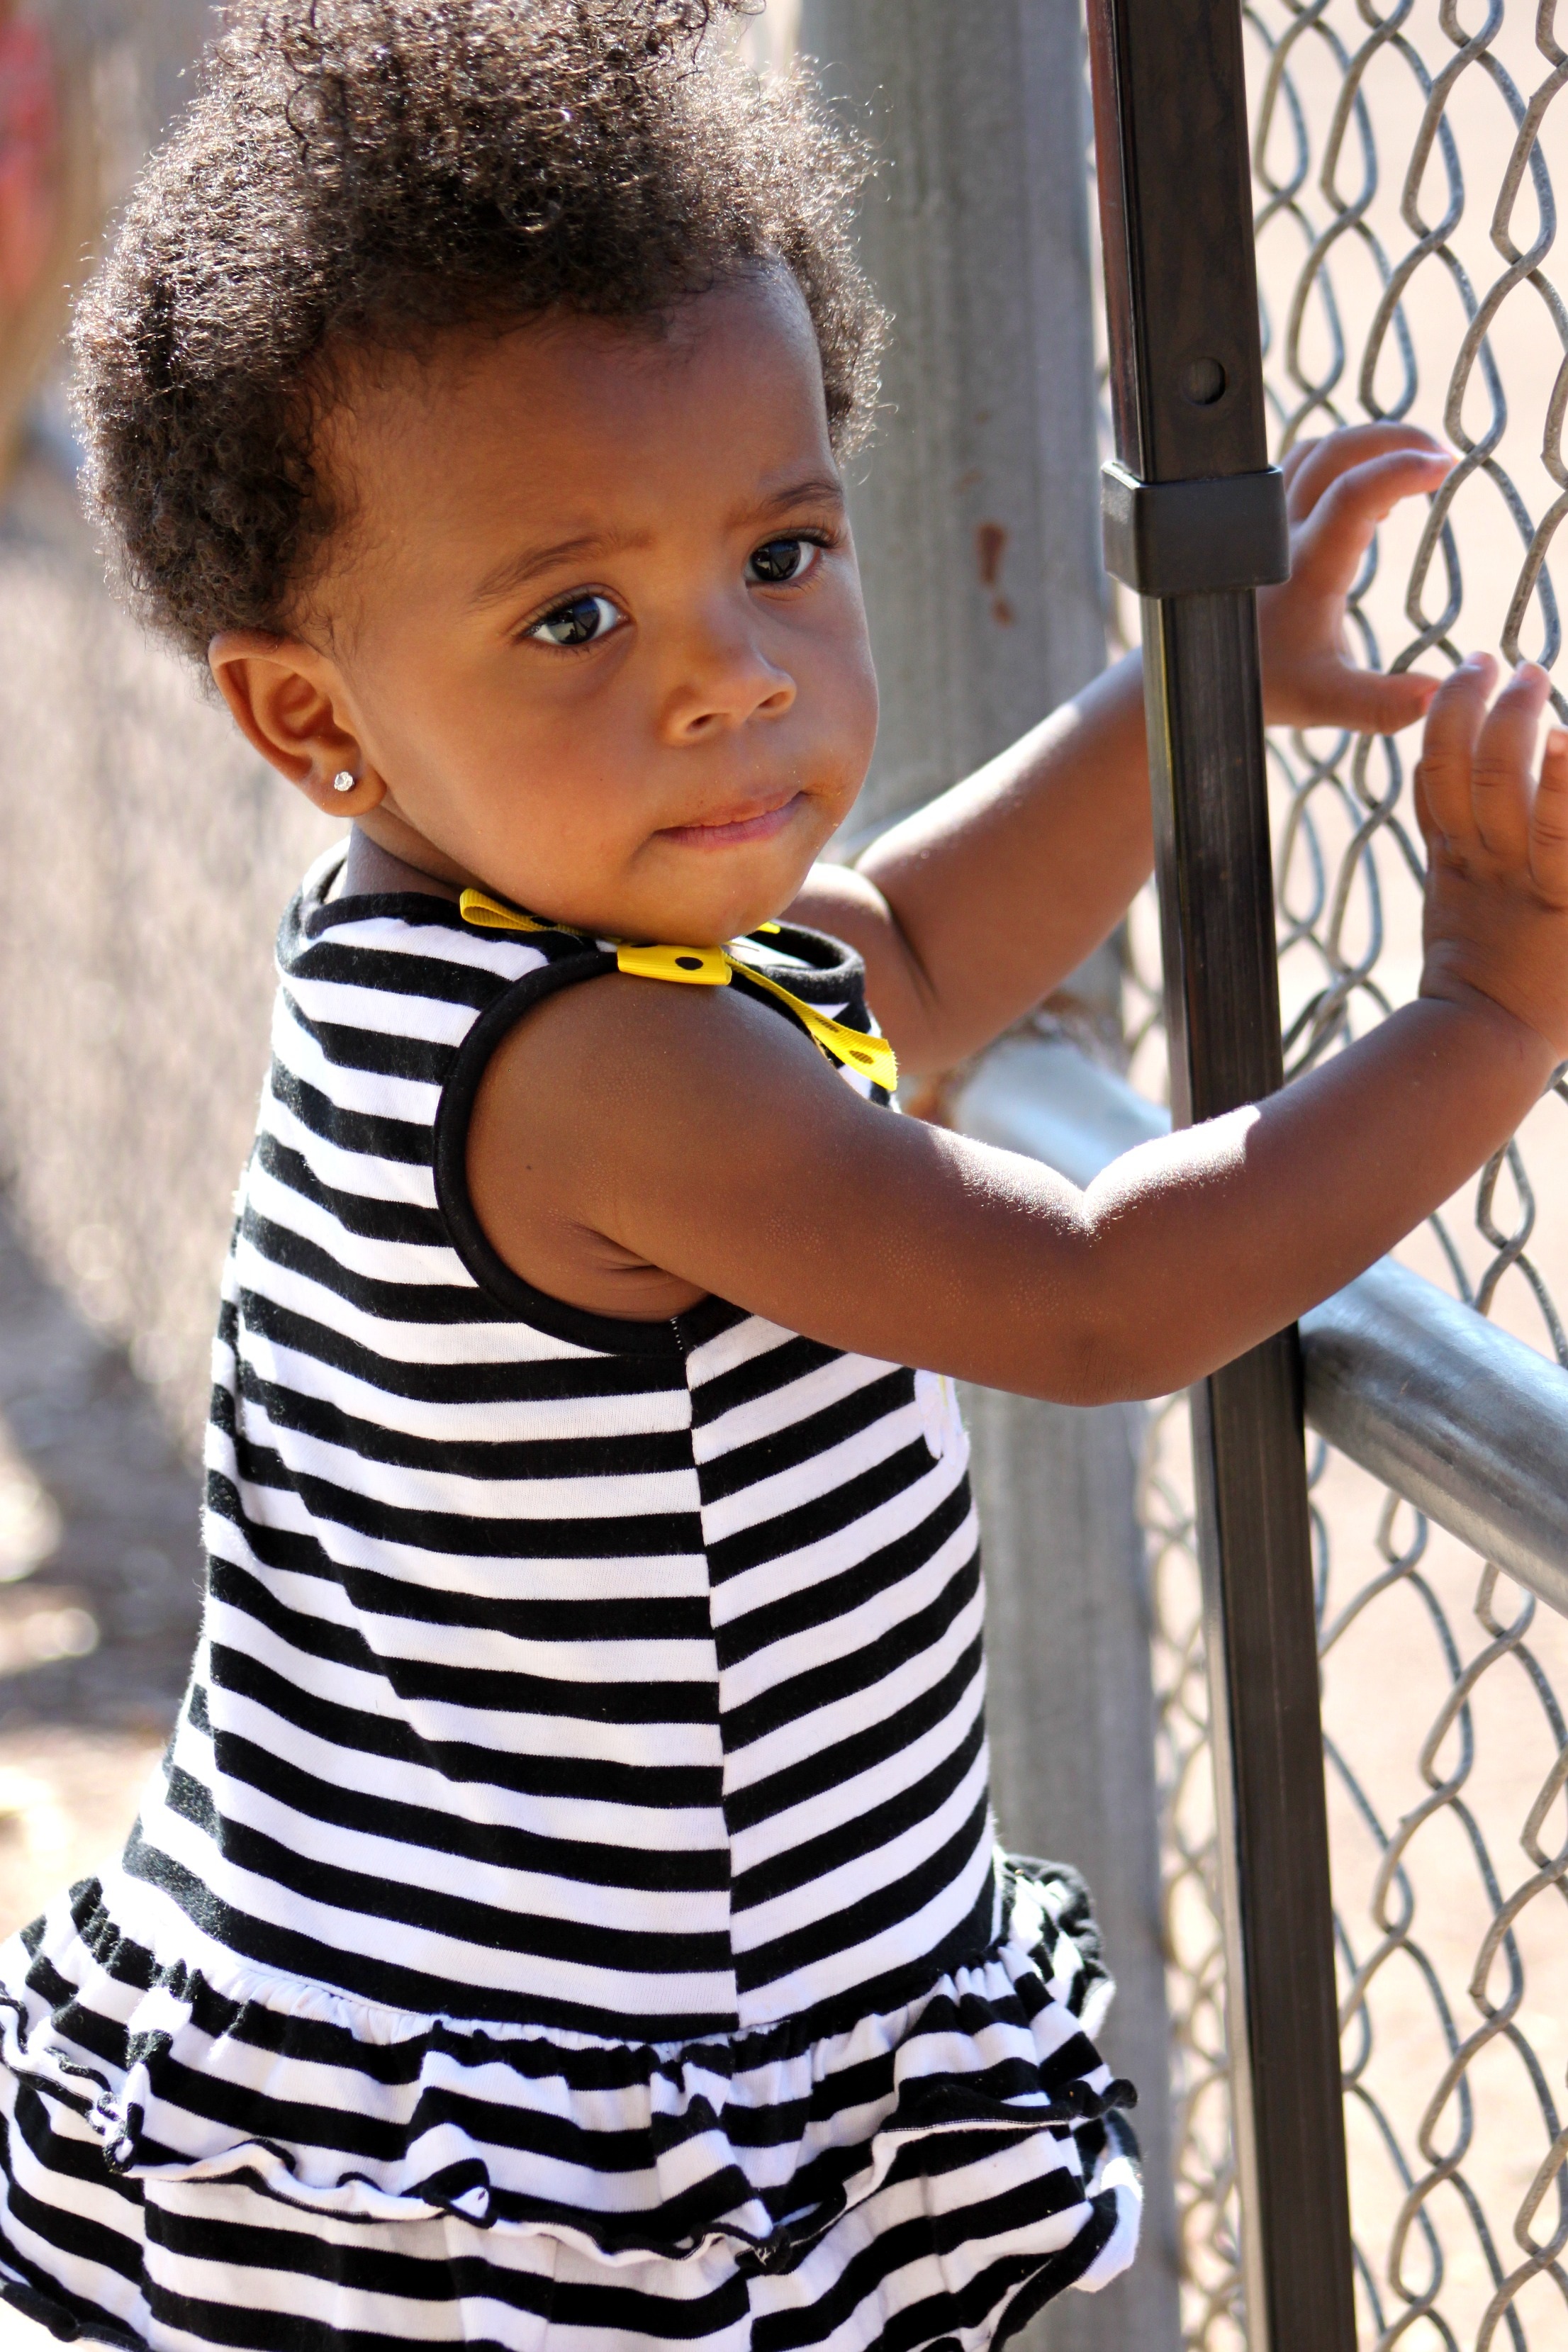
person, people, girl, play, boy, cute, summer, male, young, spring, sitting, child, face, outside, dress, infant, toddler, eye, human positions